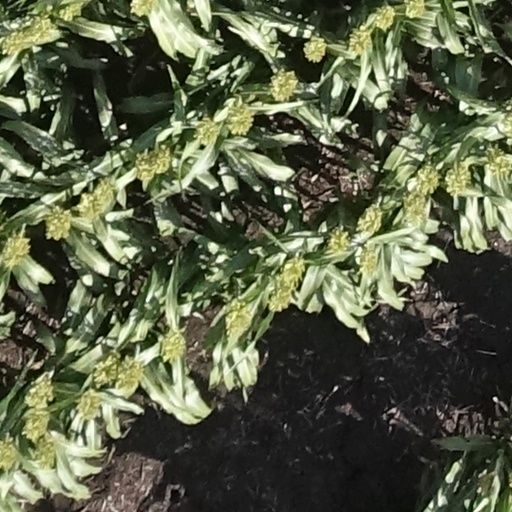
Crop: sorghum